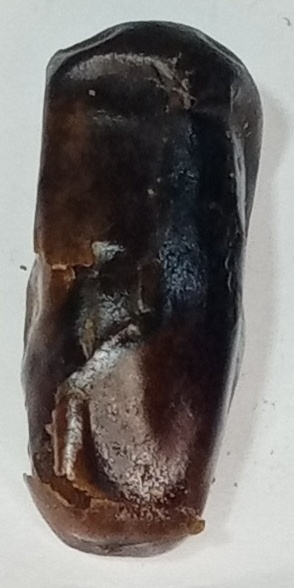
Variety: gajar
Size: medium
Grade: grade-1